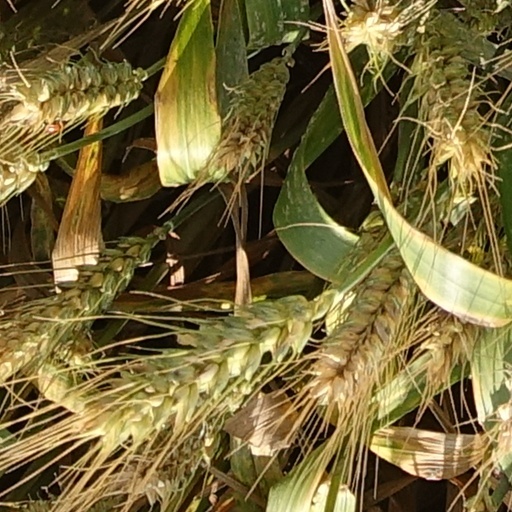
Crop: wheat